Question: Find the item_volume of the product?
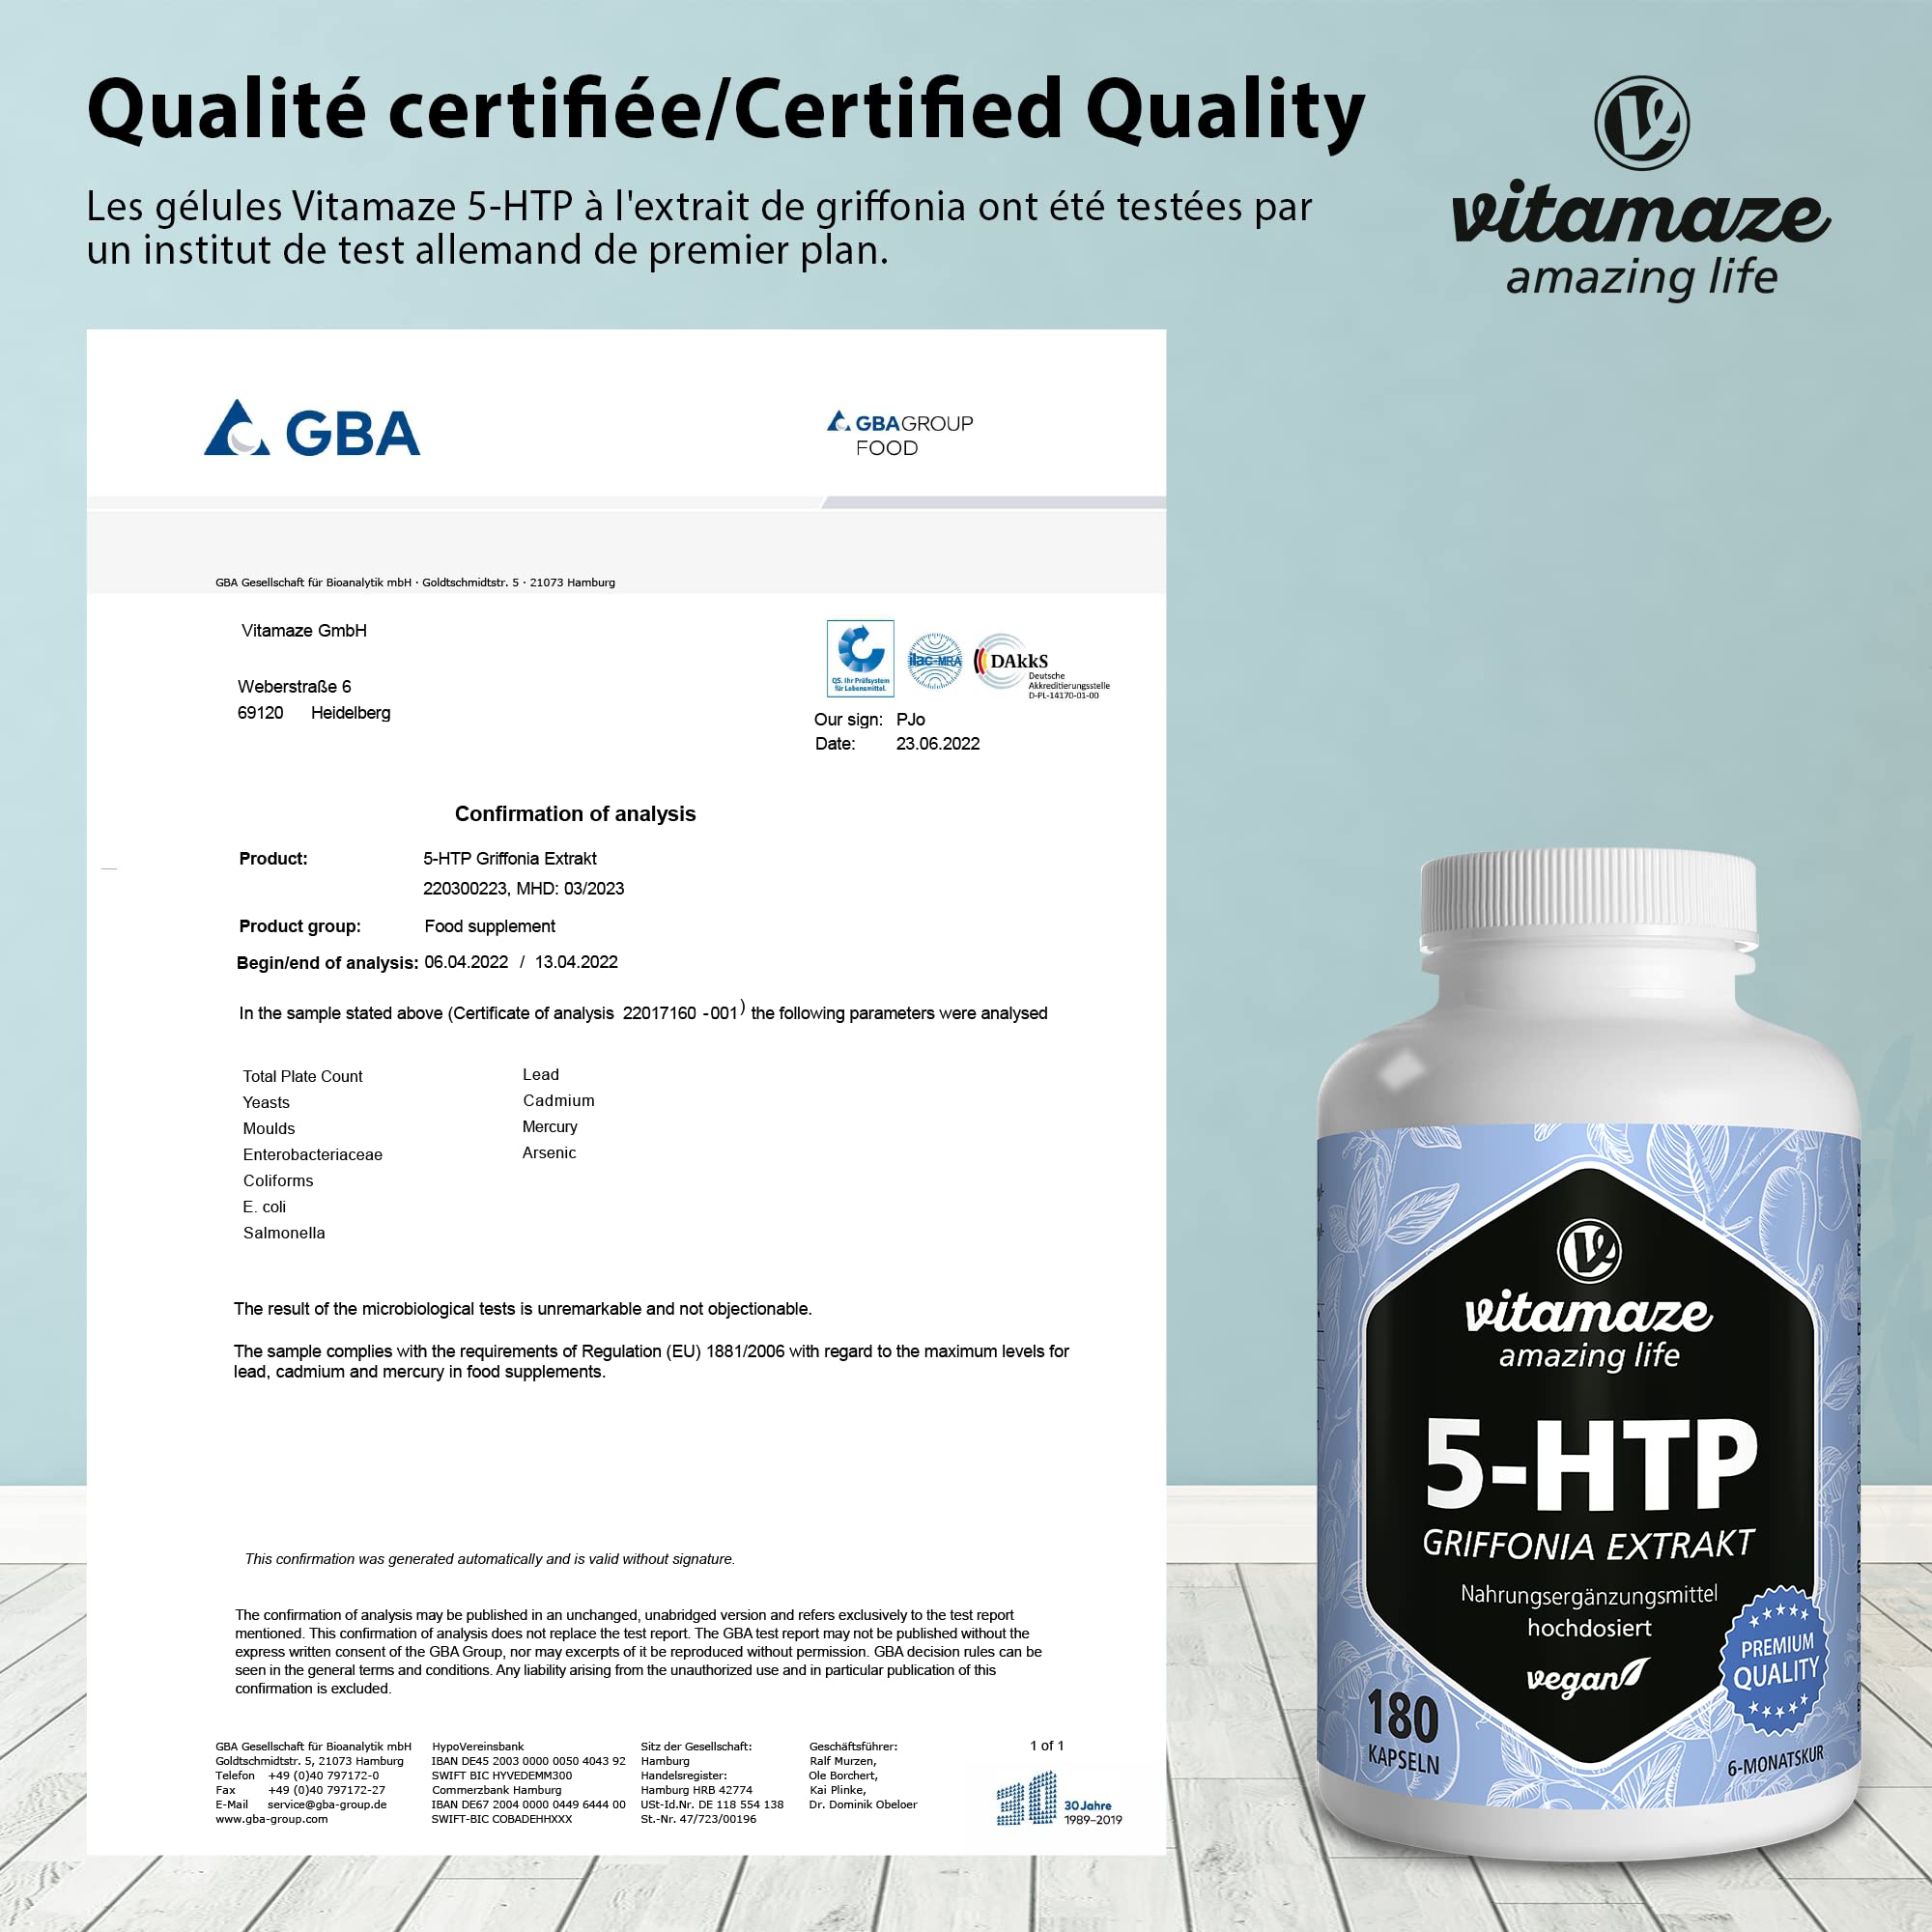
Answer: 5.0 litre